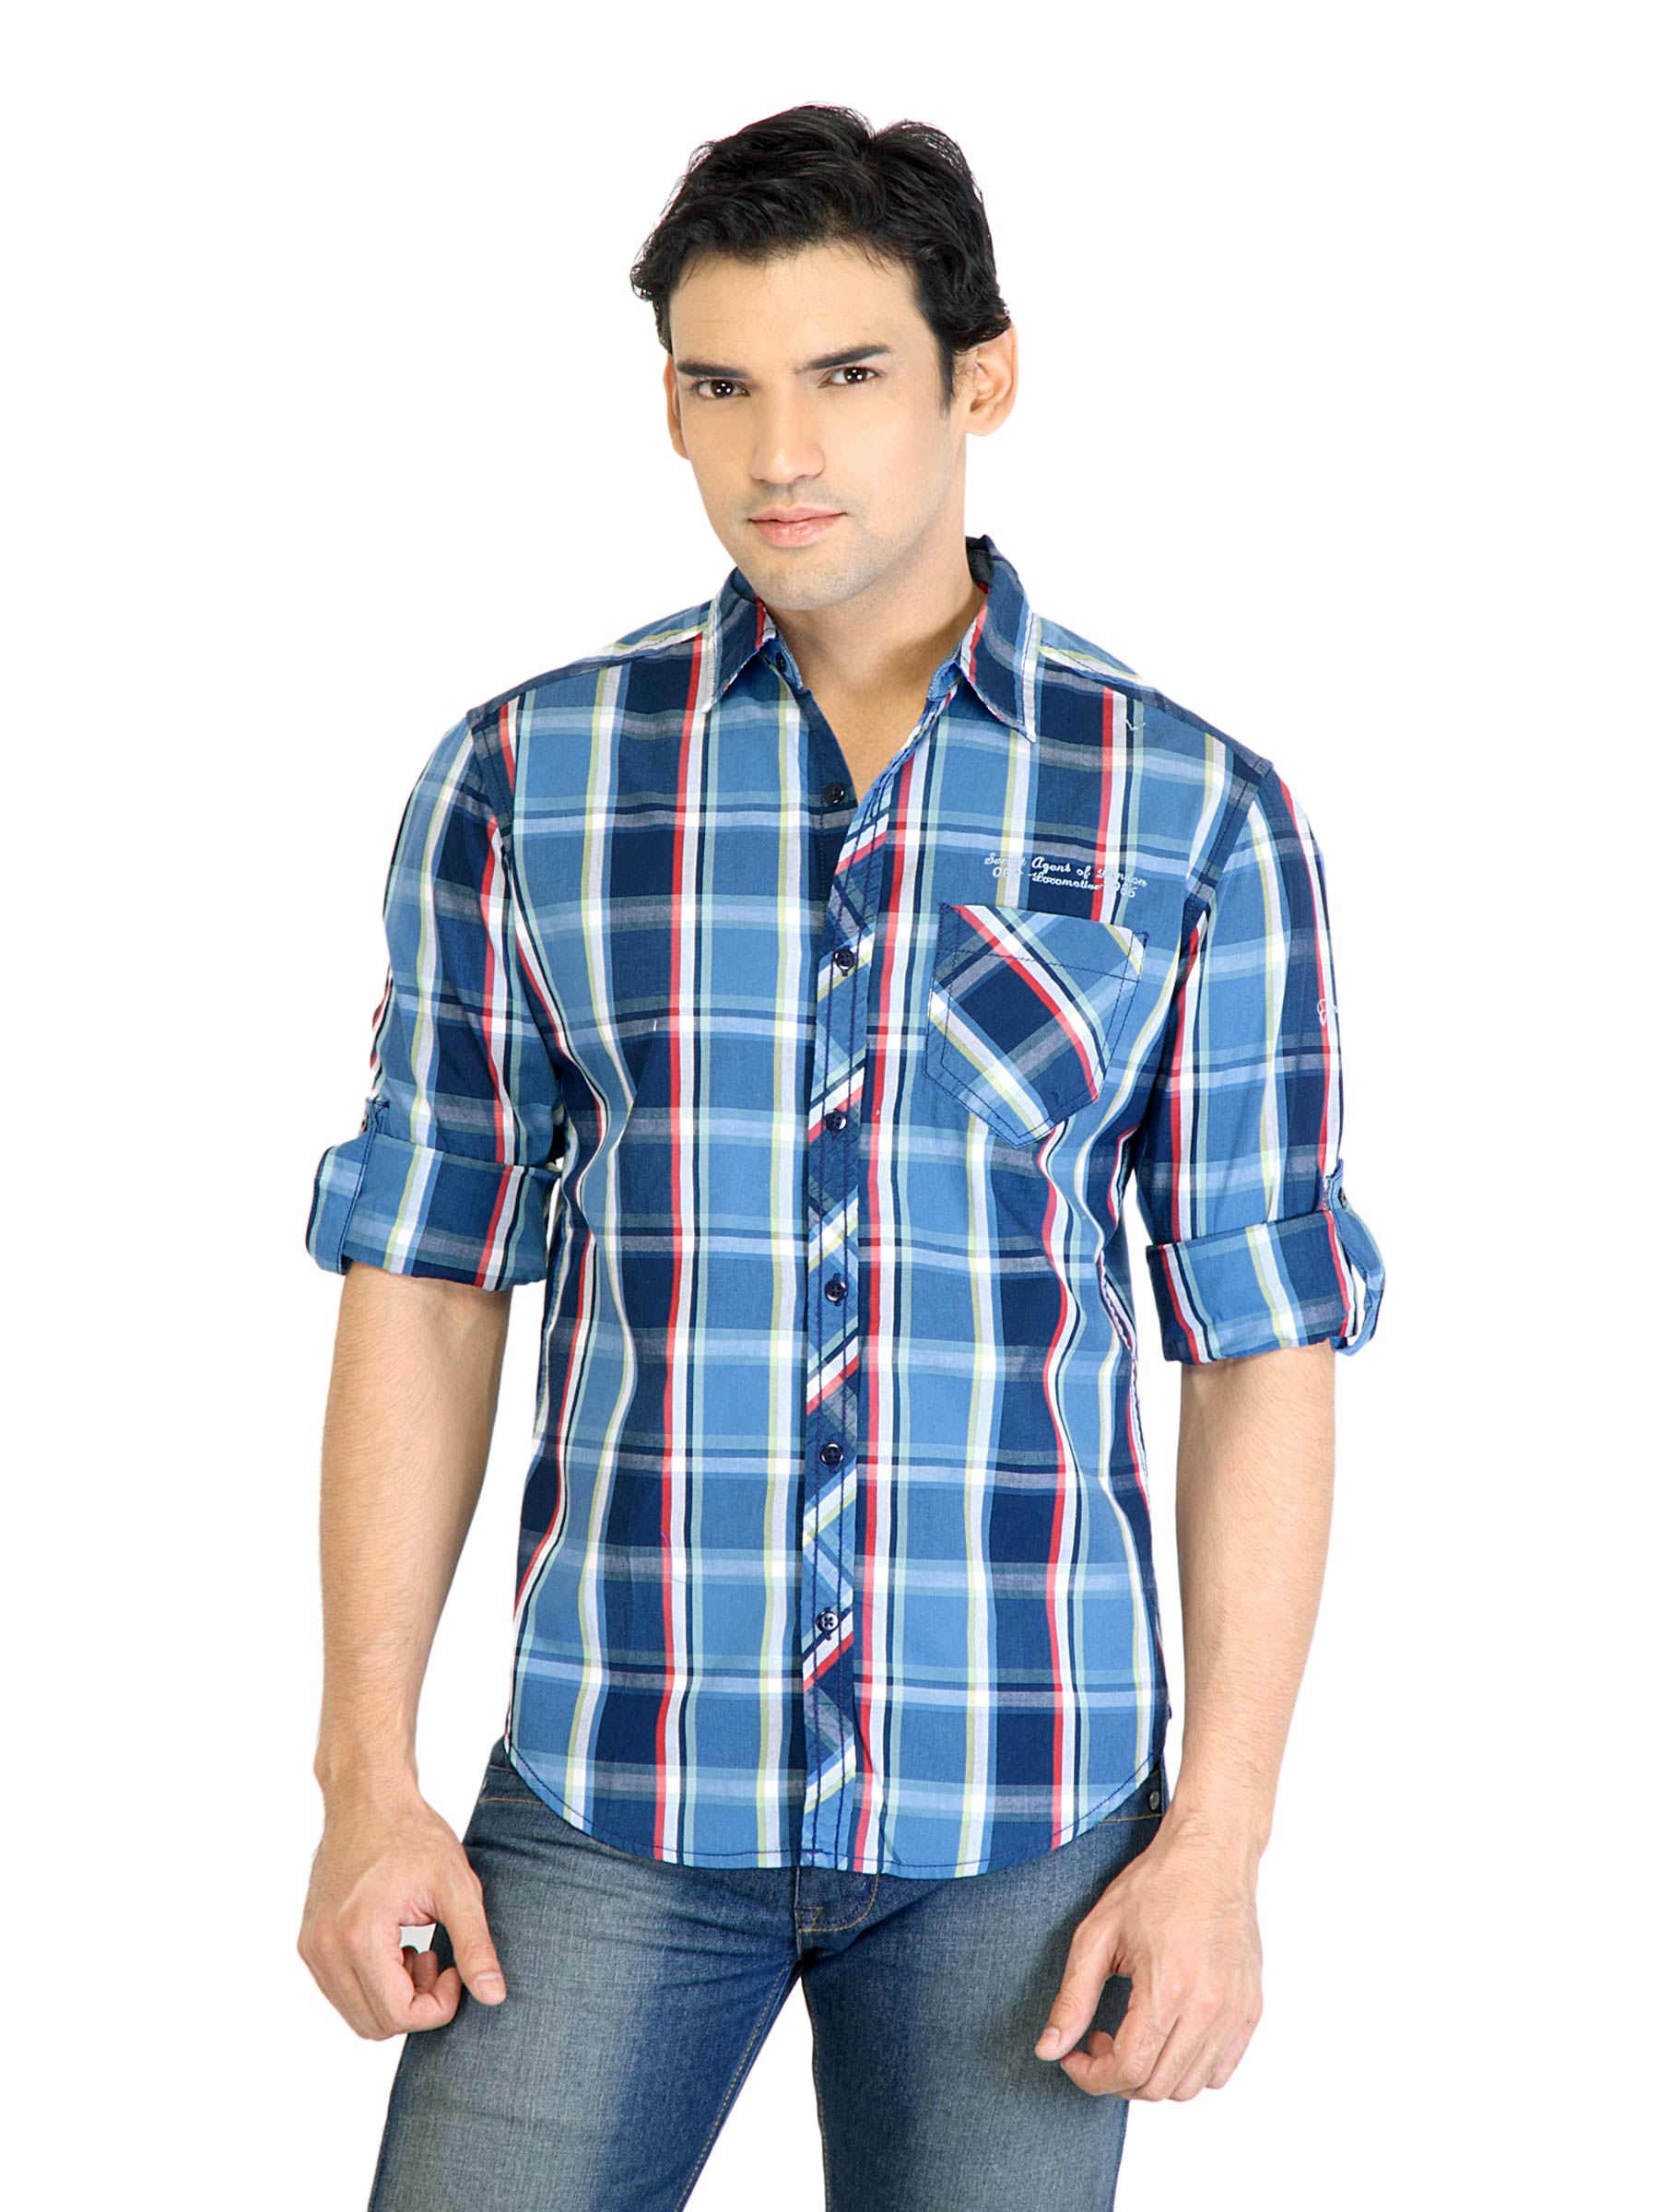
Locomotive Men Check Blue Shirt
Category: Apparel / Topwear / Shirts
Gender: Men
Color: Blue
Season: Fall 2011
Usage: Casual